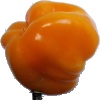
Label: Pepper Yellow 1